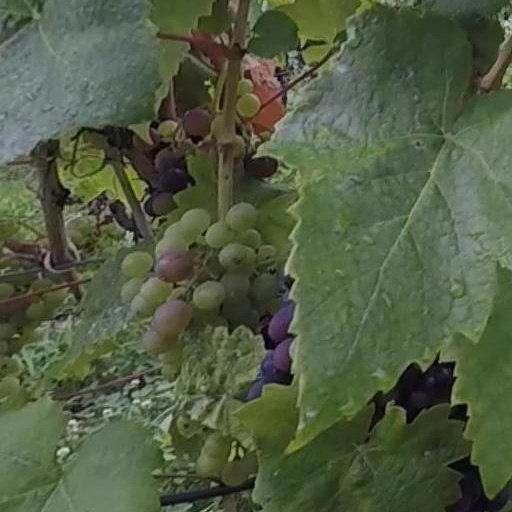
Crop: grape